Skegness Pier

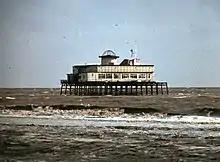
The remains of the Skegness Pierhead cut off from the shore in 1979 after wind damages

Throughout the 1890s, the Skegness Pier Company was recorded over 100,000 annual admissions, managing to carry forward a balance of around £400 each year. By 1899, a Jubilee clock had been erected on the promenade, funded by £600 raised from public subscription costs. A popular boat trip from 1882 was a steamboat service that operated between the pier and The Wash and Hunstanton in Norfolk. Due to the popularity, local businessmen established the Skegness Steamboat Company to charter boats for the holiday season. Services ceased by the end of 1910 due to a buildup of sand at The Wash, which made the journey difficult and resulted in the removal of the unsafe landing stage.